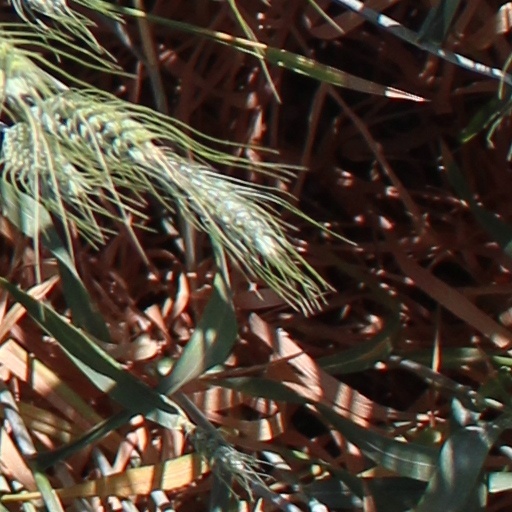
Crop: wheat